European Rally Championship

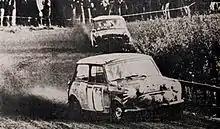
Timo Mäkinen and Rauno Aaltonen at the 1965 1000 Lakes Rally

The European Rally Championship was first contested in 1953 and in the following year was one of the most prestigious rallying series. However, with the introduction of the World Rally Championship for manufacturers in 1973, and in particular with the drivers' World Championship being contested from 1979 on, the importance of the ERC began to decline.